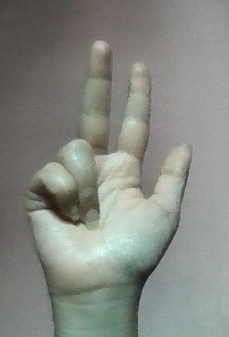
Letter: al